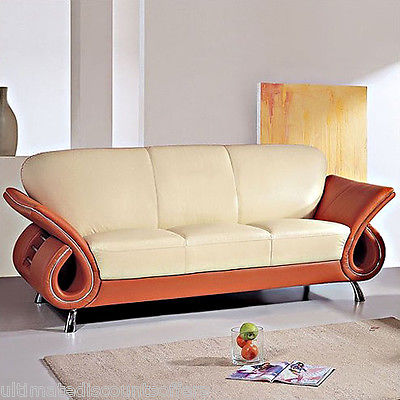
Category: sofa